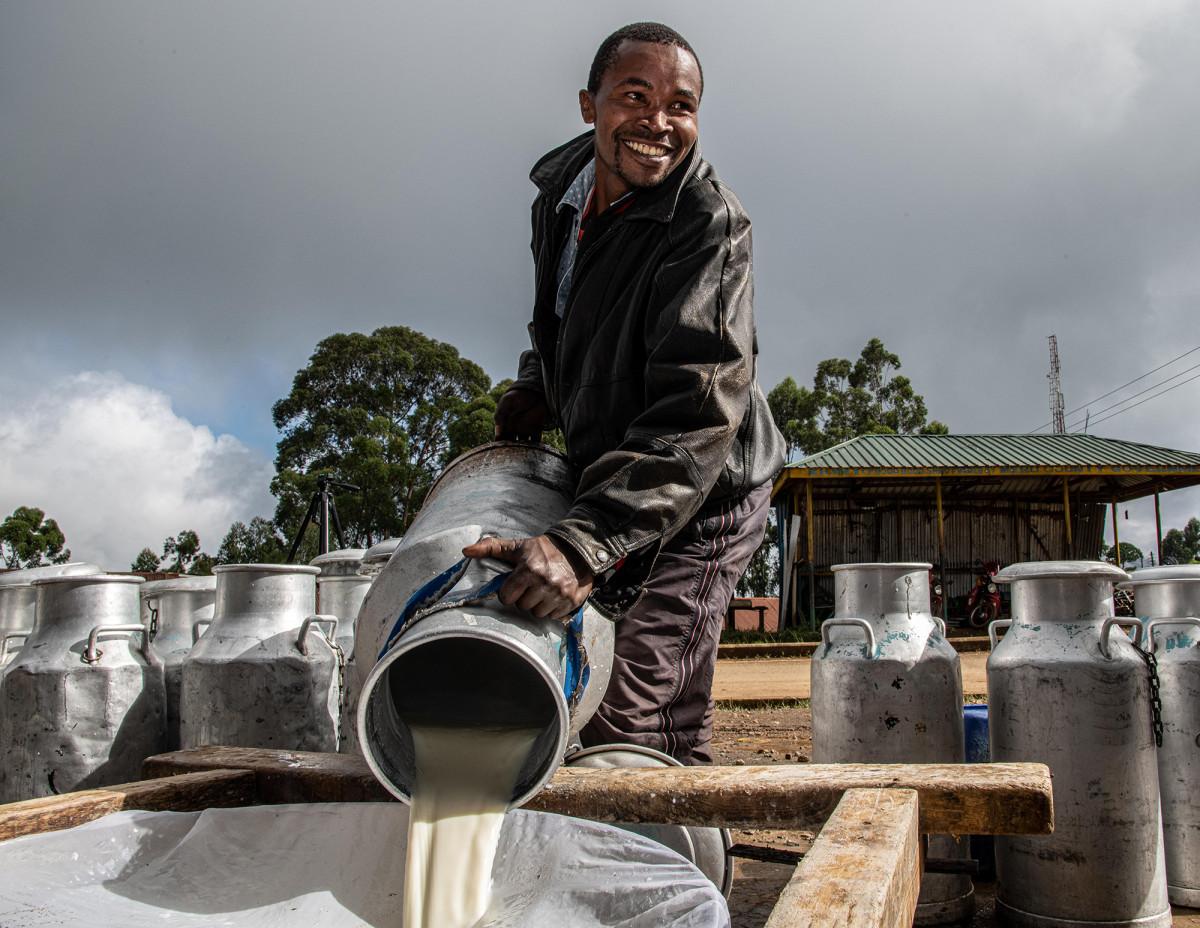
Mwanamume ambaye anaonekana akimwaga maziwa kutoka kwenye chombo kikubwa cha chomo,ndani ya tanki au chombo kingine cha kukusanya maziwani.